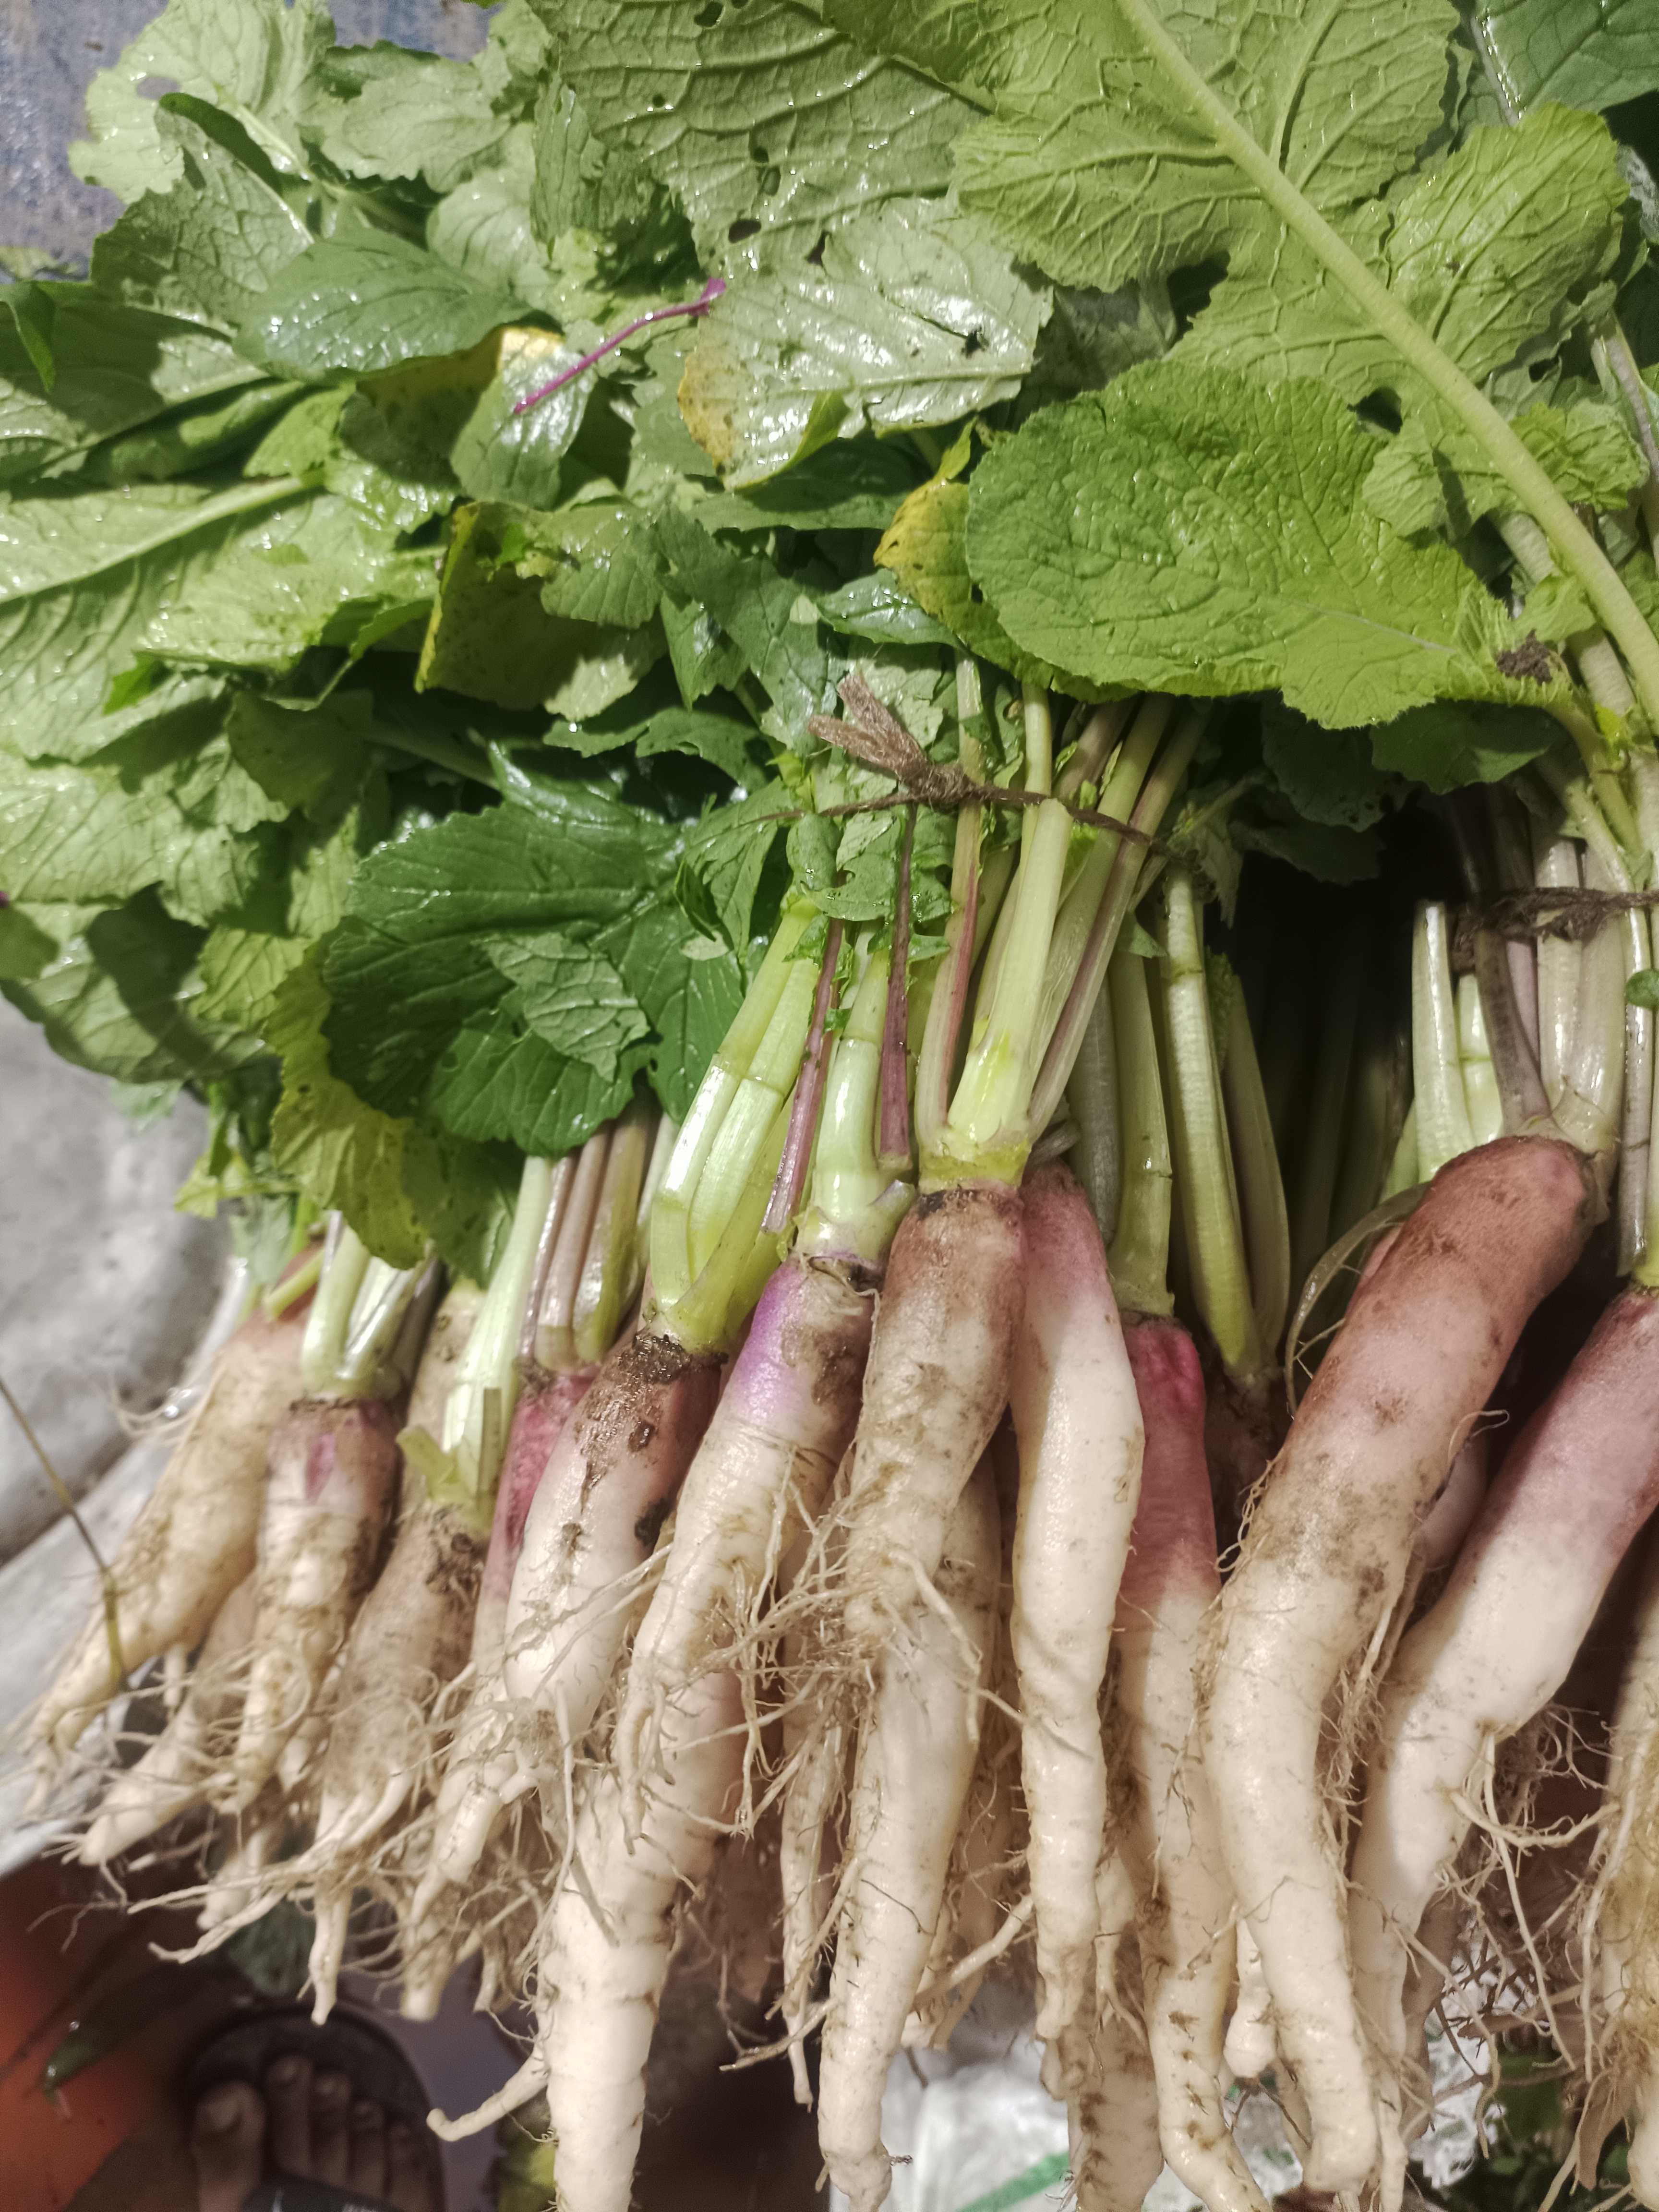
Label: Raphanus sativus